Montclair–Boonton Line

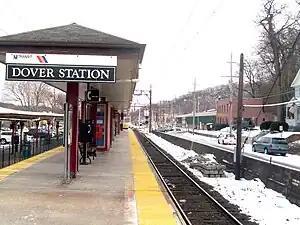
Dover station facing eastward along its island platform

The tracks continue westward through Montville, paralleling and crossing U.S. Route 202 once again. Just before the overpass of Interstate 287, the tracks pass the site of the original Montville station. Montville was constructed in 1903 as a Type W-1 frame station and cost only $2400. The tracks cross over Interstate 287 and make a gradual turn to the southwest. There, the line parallels U.S. Route 202 and Interstate 287 south of the Taylortown district until entering Boonton. After crossing Wooton Street, the tracks enter the Boonton station. Boonton station was originally much longer, with the brick and slate station constructed in 1905 as the largest community on the Boonton Line since Paterson. The station currently has a relatively short low platform, brick head-house shelter and a mini-high ADA ramp. After leaving the Boonton station, the tracks continue to the southeast, paralleling Interstate 287 and U.S. Route 202. Just after crossing the Rockaway River the tracks pass the still existing DL&W Freight House and the West Boonton Yard, home of The United Railroad Historical Society of New Jersey. There many antique train cars and locomotives that once ran on these tracks are being restored. The tracks continue out of Boonton and into the Intervale placename. At Intervale, Interstate 287 and U.S. Route 202 turn to the southeast and away from the rail line, which continues southwestward into Mountain Lakes. At the intersection of Midvale Road and Elm Road, the tracks enter the namesake Mountain Lakes station. Mountain Lakes has a single low platform used for train service, while its station building, built in 1912 sits nearby as a restaurant.